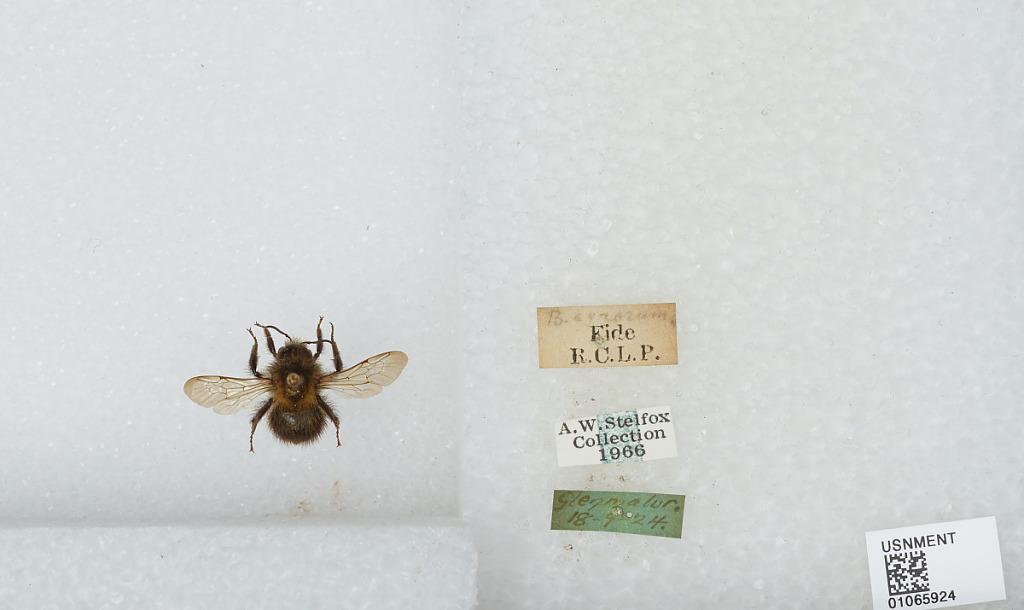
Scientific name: Bombus sp.
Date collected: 1924-9-18
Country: Ireland
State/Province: Wicklow
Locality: Glenmalure
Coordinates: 52.9578, -6.3544